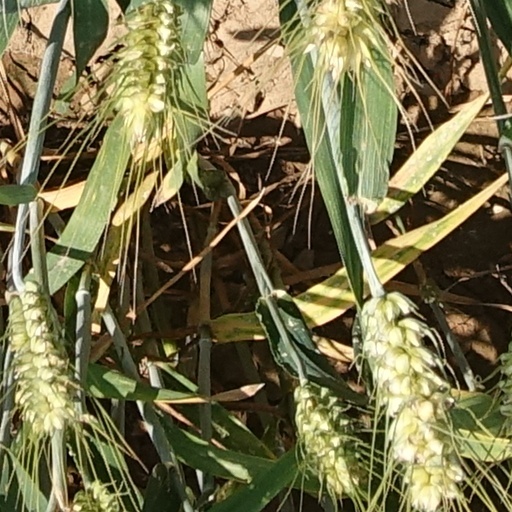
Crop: wheat